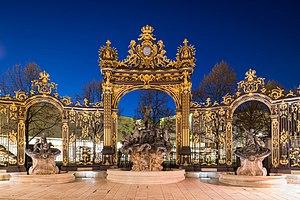
La place Stanislas est une place appartenant à un ensemble urbain classique situé à Nancy, dans la région Lorraine, en France, qui est inscrit au patrimoine mondial de l'UNESCO. Voulue par le duc de Lorraine Stanislas Leszczyński, elle a été construite entre 1751 et 1755 sous la direction de l'architecte Emmanuel Héré. Son nom et sa statue centrale ont évolué au gré des bouleversements de l'histoire de France ; elle porte son nom actuel depuis 1831. Le guide Lonely Planet a élu la place Stanislas 4e plus belle place du monde.